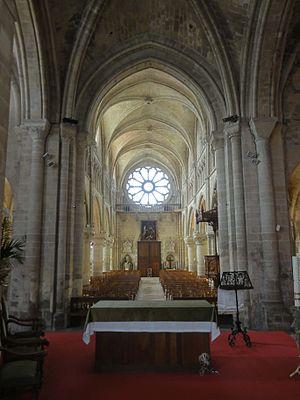
Intérieur de l'église - voir titre.
L'église Notre-Dame-de-l'Assomption est une église catholique paroissiale située à Auvers-sur-Oise, dans le département français du Val-d'Oise et la région Île-de-France. Elle a été fondée vers la fin du XIᵉ siècle par Philippe Iᵉʳ, puis reconstruite sous l'impulsion d'Adélaïde de Savoie qui réside souvent dans le manoir royal au nord de l'église après le décès de son époux Louis VI en 1137. Cette reconstruction commence par les parties orientales et s'achève par la nef, qui présente une élévation sur trois niveaux avec triforium. Elle se fait dans le style roman tardif encore manifeste dans les chapiteaux, basculant rapidement vers le style gothique naissant avec des fenêtres en arc brisé et des voûtes d'ogives. L'absidiole au nord est encore purement romane, mais elle n'est sans doute pas antérieure à 1137. Deux fenêtres du chevet sont remaniées au XIIIᵉ siècle dans le style gothique rayonnant, ce qui accentue l'écart stylistique de ces deux parties en réalité contemporaines. L'église Notre-Dame traverse les siècles sans subir de dommages notables lors des guerres, et la seule transformation entreprise est l'ajout de la chapelle de la Vierge peu avant le milieu du XVIᵉ siècle.